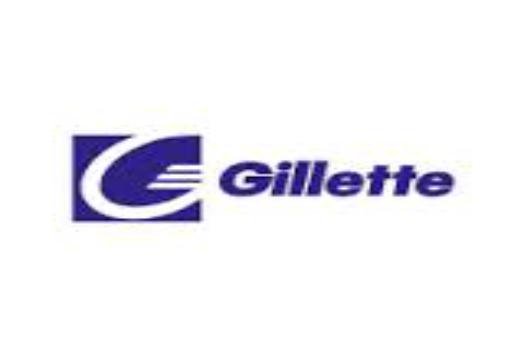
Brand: Gillette
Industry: Necessities